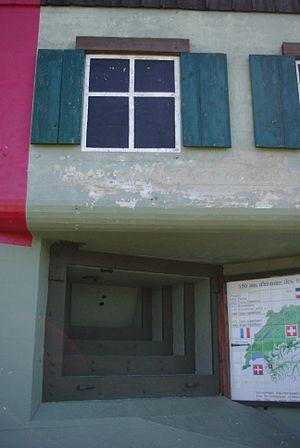
Fausse fenêtre et ouverture pour mitrailleuse au fort de Pré-Giroud lors de la sortie photo du 18-08-2012
Le fort de Pré-Giroud est un ouvrage militaire construit entre 1937 et 1941 situé dans la région de Vallorbe dans le Jura vaudois, en Suisse. Son rôle était d’interdire le passage du col de Jougne et de soutenir la défense de la frontière pendant la Seconde Guerre mondiale.